Francisco D'Andrade

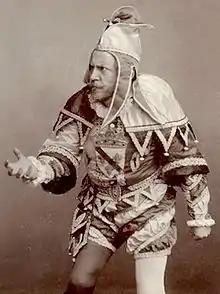
D'Andrade as Rigoletto, the role in which he made his Covent Garden debut in 1886

D'Andrade began a five-year association with the Royal Italian Opera in London in 1886. During that time he sang a wide range of leading baritone roles with the company including Renato ("Ballo in maschera"), Figaro ("Il barbiere di Siviglia"), Escamillo ("Carmen"), Giorgio Germont ("La traviata"), Enrico Ashton ("Lucia di Lammermoor"), Telramund ("Lohengrin"), and the title roles in "Rigoletto" and "Don Giovanni". Throughout his career he was widely admired for his portrayal of Don Giovanni and also sang it at the Salzburg Festival in 1901.